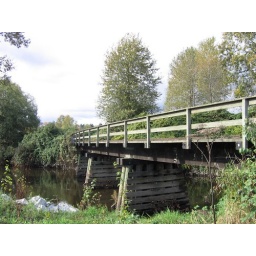
A desserted railroad bridge in the boundary between Coquitlam and New Westminster